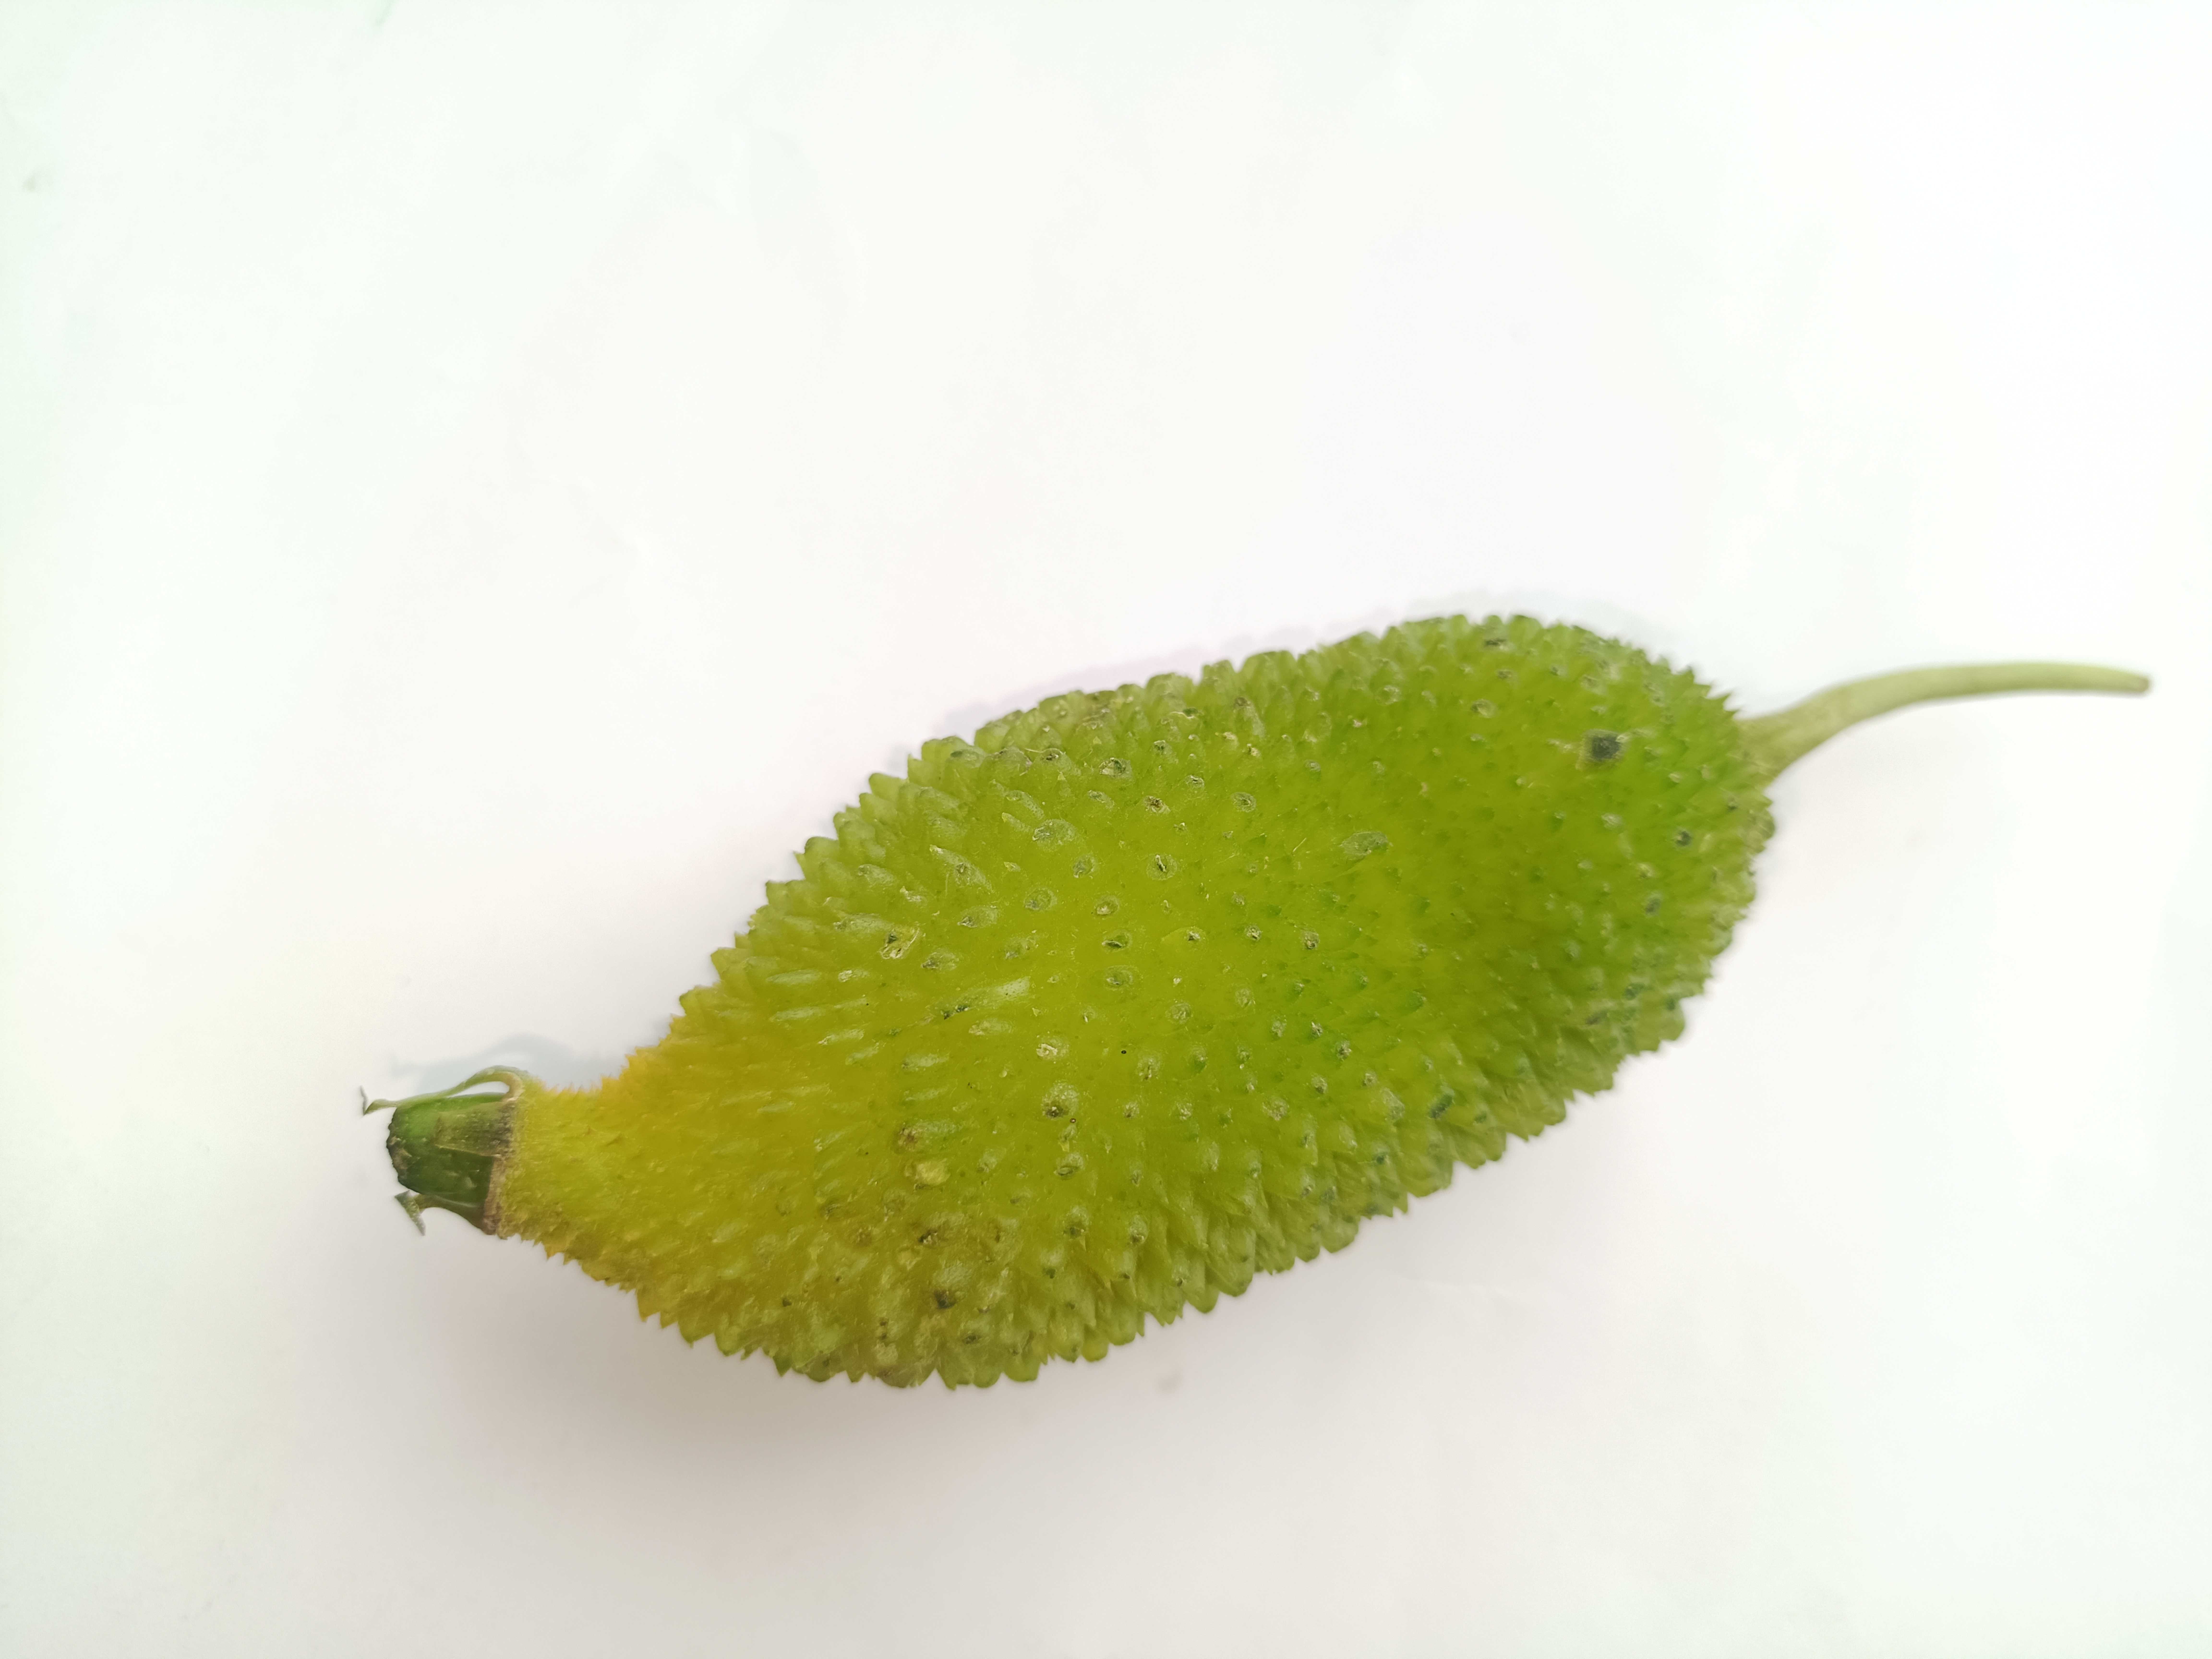
Label: Momordica dioica